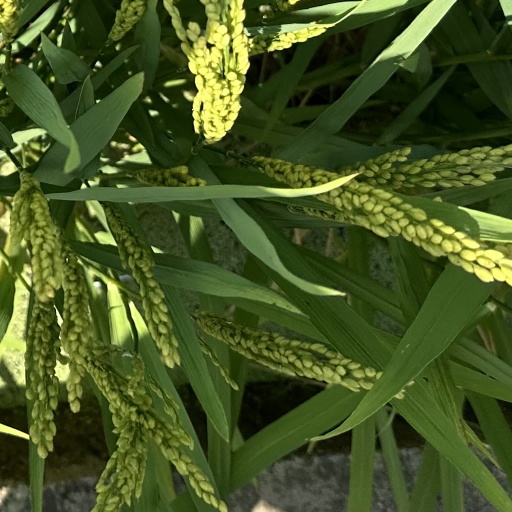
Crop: rice